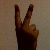
The image shows a hand gesture representing the number 2 in Indian Sign Language.